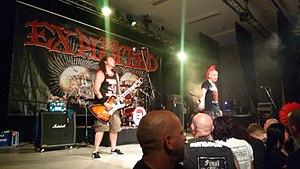
The Exploited est un groupe de punk rock britannique, originaire d'Édimbourg, en Écosse. Depuis la fin des années 1980, le groupe incorpore des éléments de thrash metal à sa musique.